Tabayama

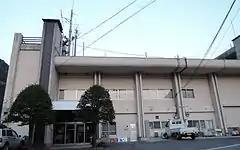
Tabayma Village Hall

Located in the northeastern corner of Yamanashi Prefecture, the village is very mountainous. An estimated 97% of the village is covered by forests. The village is located within the borders of Chichibu Tama Kai National Park.